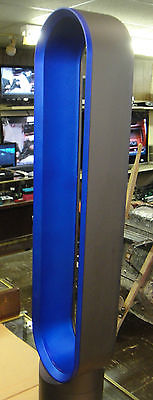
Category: fan